Oktawiusz Radoszkowski

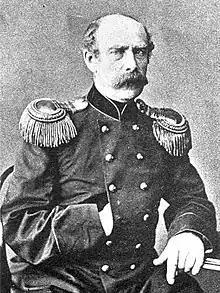

General Oktawiusz Wincenty Bourmeister-Radoszkowski (variously spelt as Radochkoowsky, Radoszkowski, Radoszkowsky etc. and in Polish sources as Oktavij Vikentij Burmejster-Radoškovski) (7 August 1820 – 13 May 1895) was a Polish entomologist who specialised in Hymenoptera and worked in the Russian Empire. He was one of the founding members of the Russian Entomological Society. He published very many scientific papers describing new taxa and on the structure and taxonomic significance of the genitalia of Aculeate Hymenoptera.